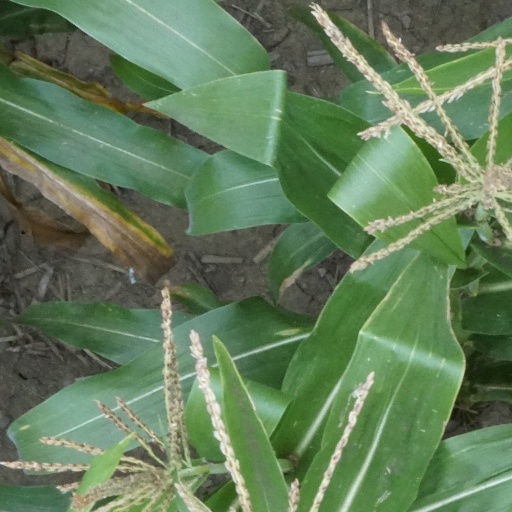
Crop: maize; corn